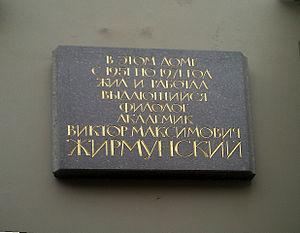
Viktor Maksimovitch Jirmounsky, ou Jirmounski, né le 21 juillet 1891 à Saint-Pétersbourg, mort le 31 janvier 1971 à Leningrad, est un linguiste, chercheur en littérature et folkloriste russe et soviétique.